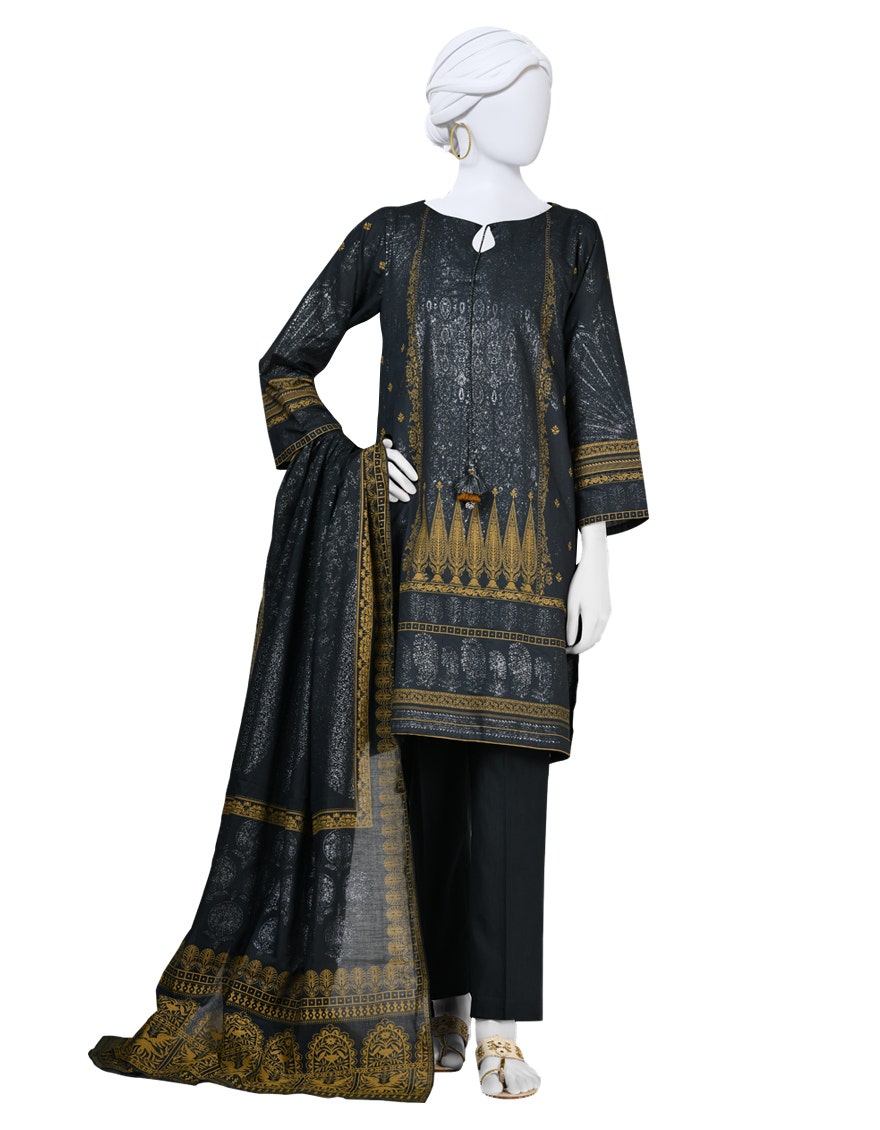
black gold embroidered salwar suit